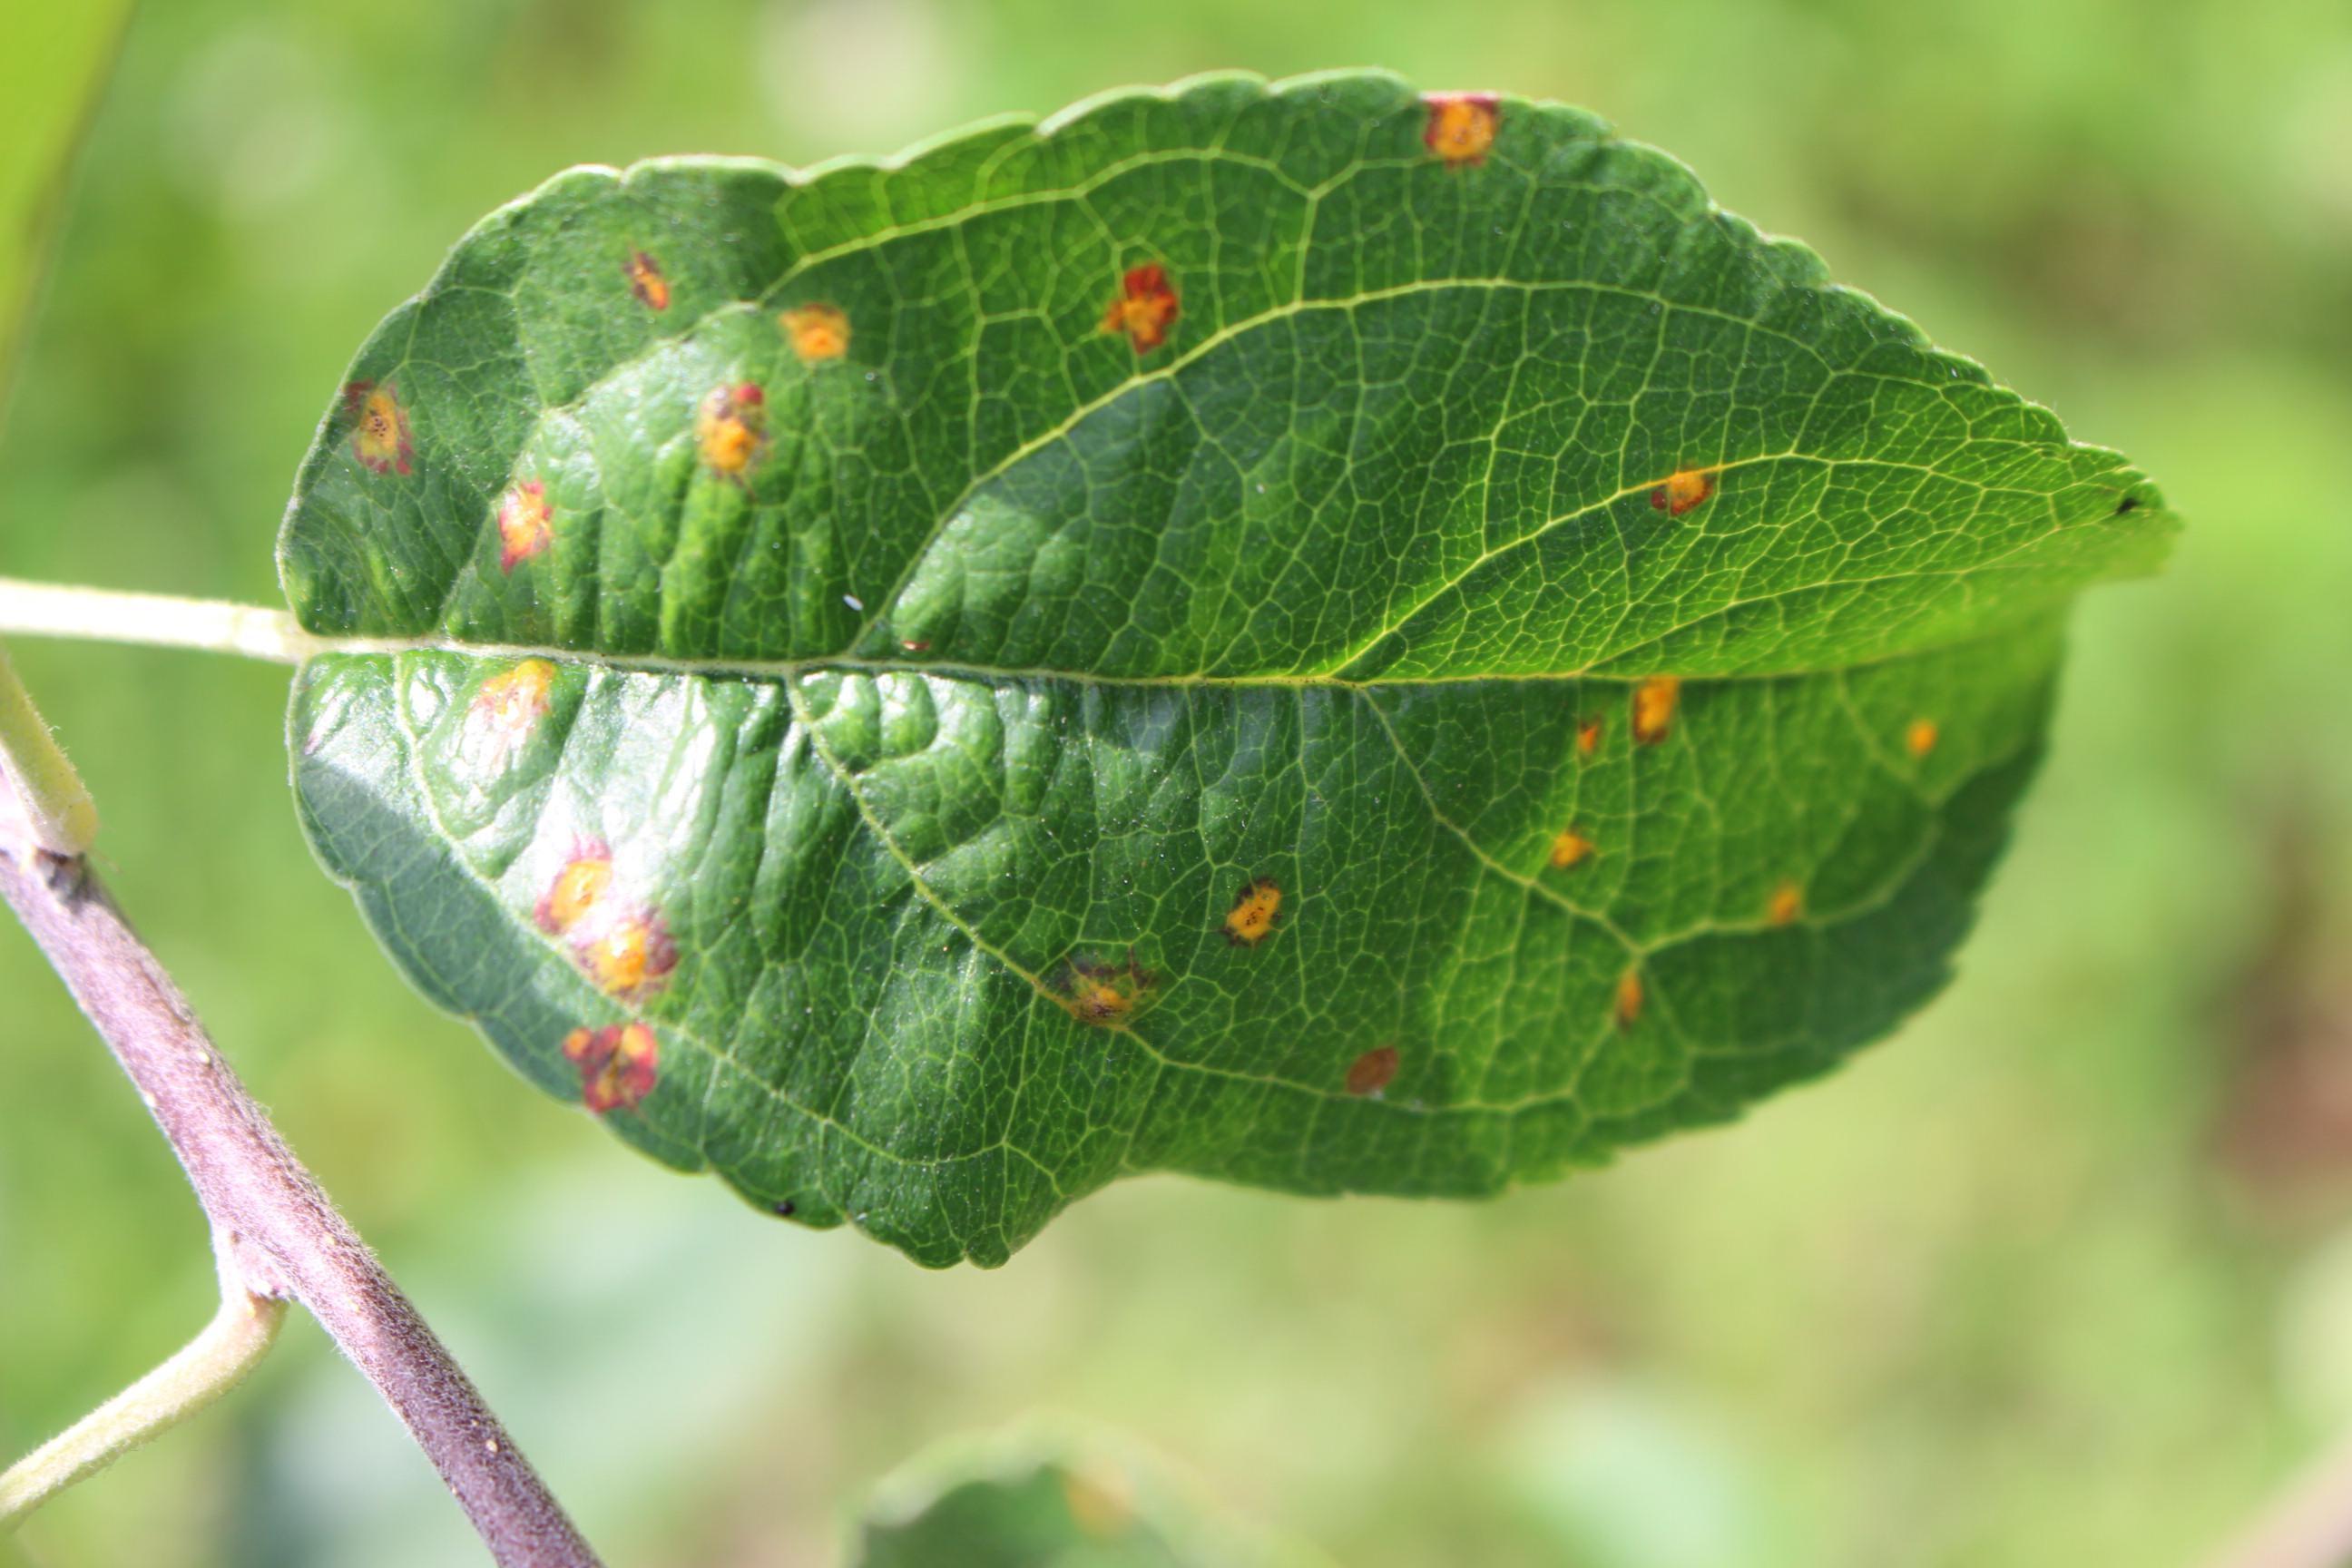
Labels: rust